Identity replacement technology

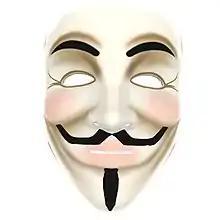
Example of facial replacement masks that could be used to hide someone's identity

A variety of technologies attempt to fool facial recognition software by the use of anti-facial recognition masks. 3D masks that replace body features, usually faces, can be made from materials such as plastic, cotton, leather, etc. These identity masks can range from realistic imitations of a person to unrealistic characters that hide the identity of an individual. Criminals and hackers tend to use a spectrum of masks depending on their intended objectives of the crime and other environmental factors. Usually, if a crime involves more planning and execution, criminals and hackers put more effort into creating their 3d masks.